2007 F1 Powerboat World Championship

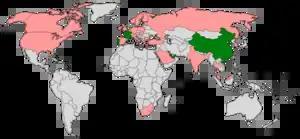
Countries that hosted F1 Powerboat races in 2007, shown in green. Former host nations are shown in pink.

Points were awarded to the top 10 classified finishers. A maximum of two boats per team were eligible for points in the teams' championship.